Clausiliidae

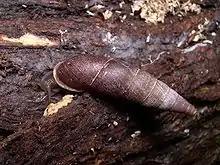
"Megalophaedusa martensi" is the largest species of the family Clausiliidae in the world. The individual in the photograph has a shell which is 45.5 mm long. The whole snail weighs 3.2 g live.

Almost all the species of snails in the family of door snails are left-handed, which is an uncommon feature in gastropod shells in general.